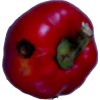
Label: red_pepper